Answer in natural language. Considering the relative positions, is black modern high-back chair (highlighted by a green box) above or below black modern high-back chair (highlighted by a red box)? Choose between the following options: below or above
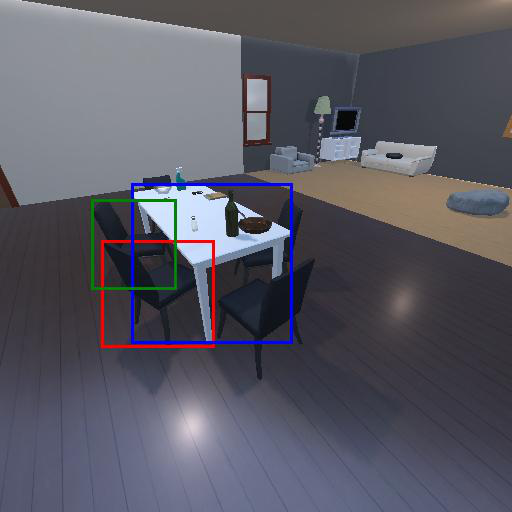
<answer>above</answer>